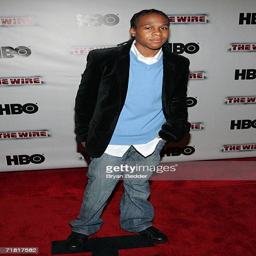
actor arrives at the premiere